Taharqa

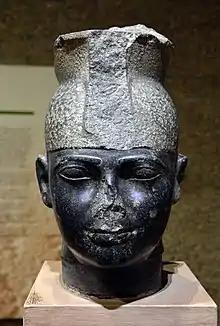
Taharqa portrait, Nubian Museum.

Taharqa explicitly states in Kawa Stela V, line 15, that he succeeded his predecessor (previously assumed to be Shebitku but now established to be Shabaka instead) after the latter's death with this statement: "I received the Crown in Memphis after the Falcon flew to heaven." The reference to Shebitku was an attempt by Taharqa to legitimise his accession to power. However, the text never mentions the identity of the royal falcon and completely omits any mention of Shabaka's intervening reign between Shebitku and Taharqa, possibly because Taharqa ousted Shabaka from power.